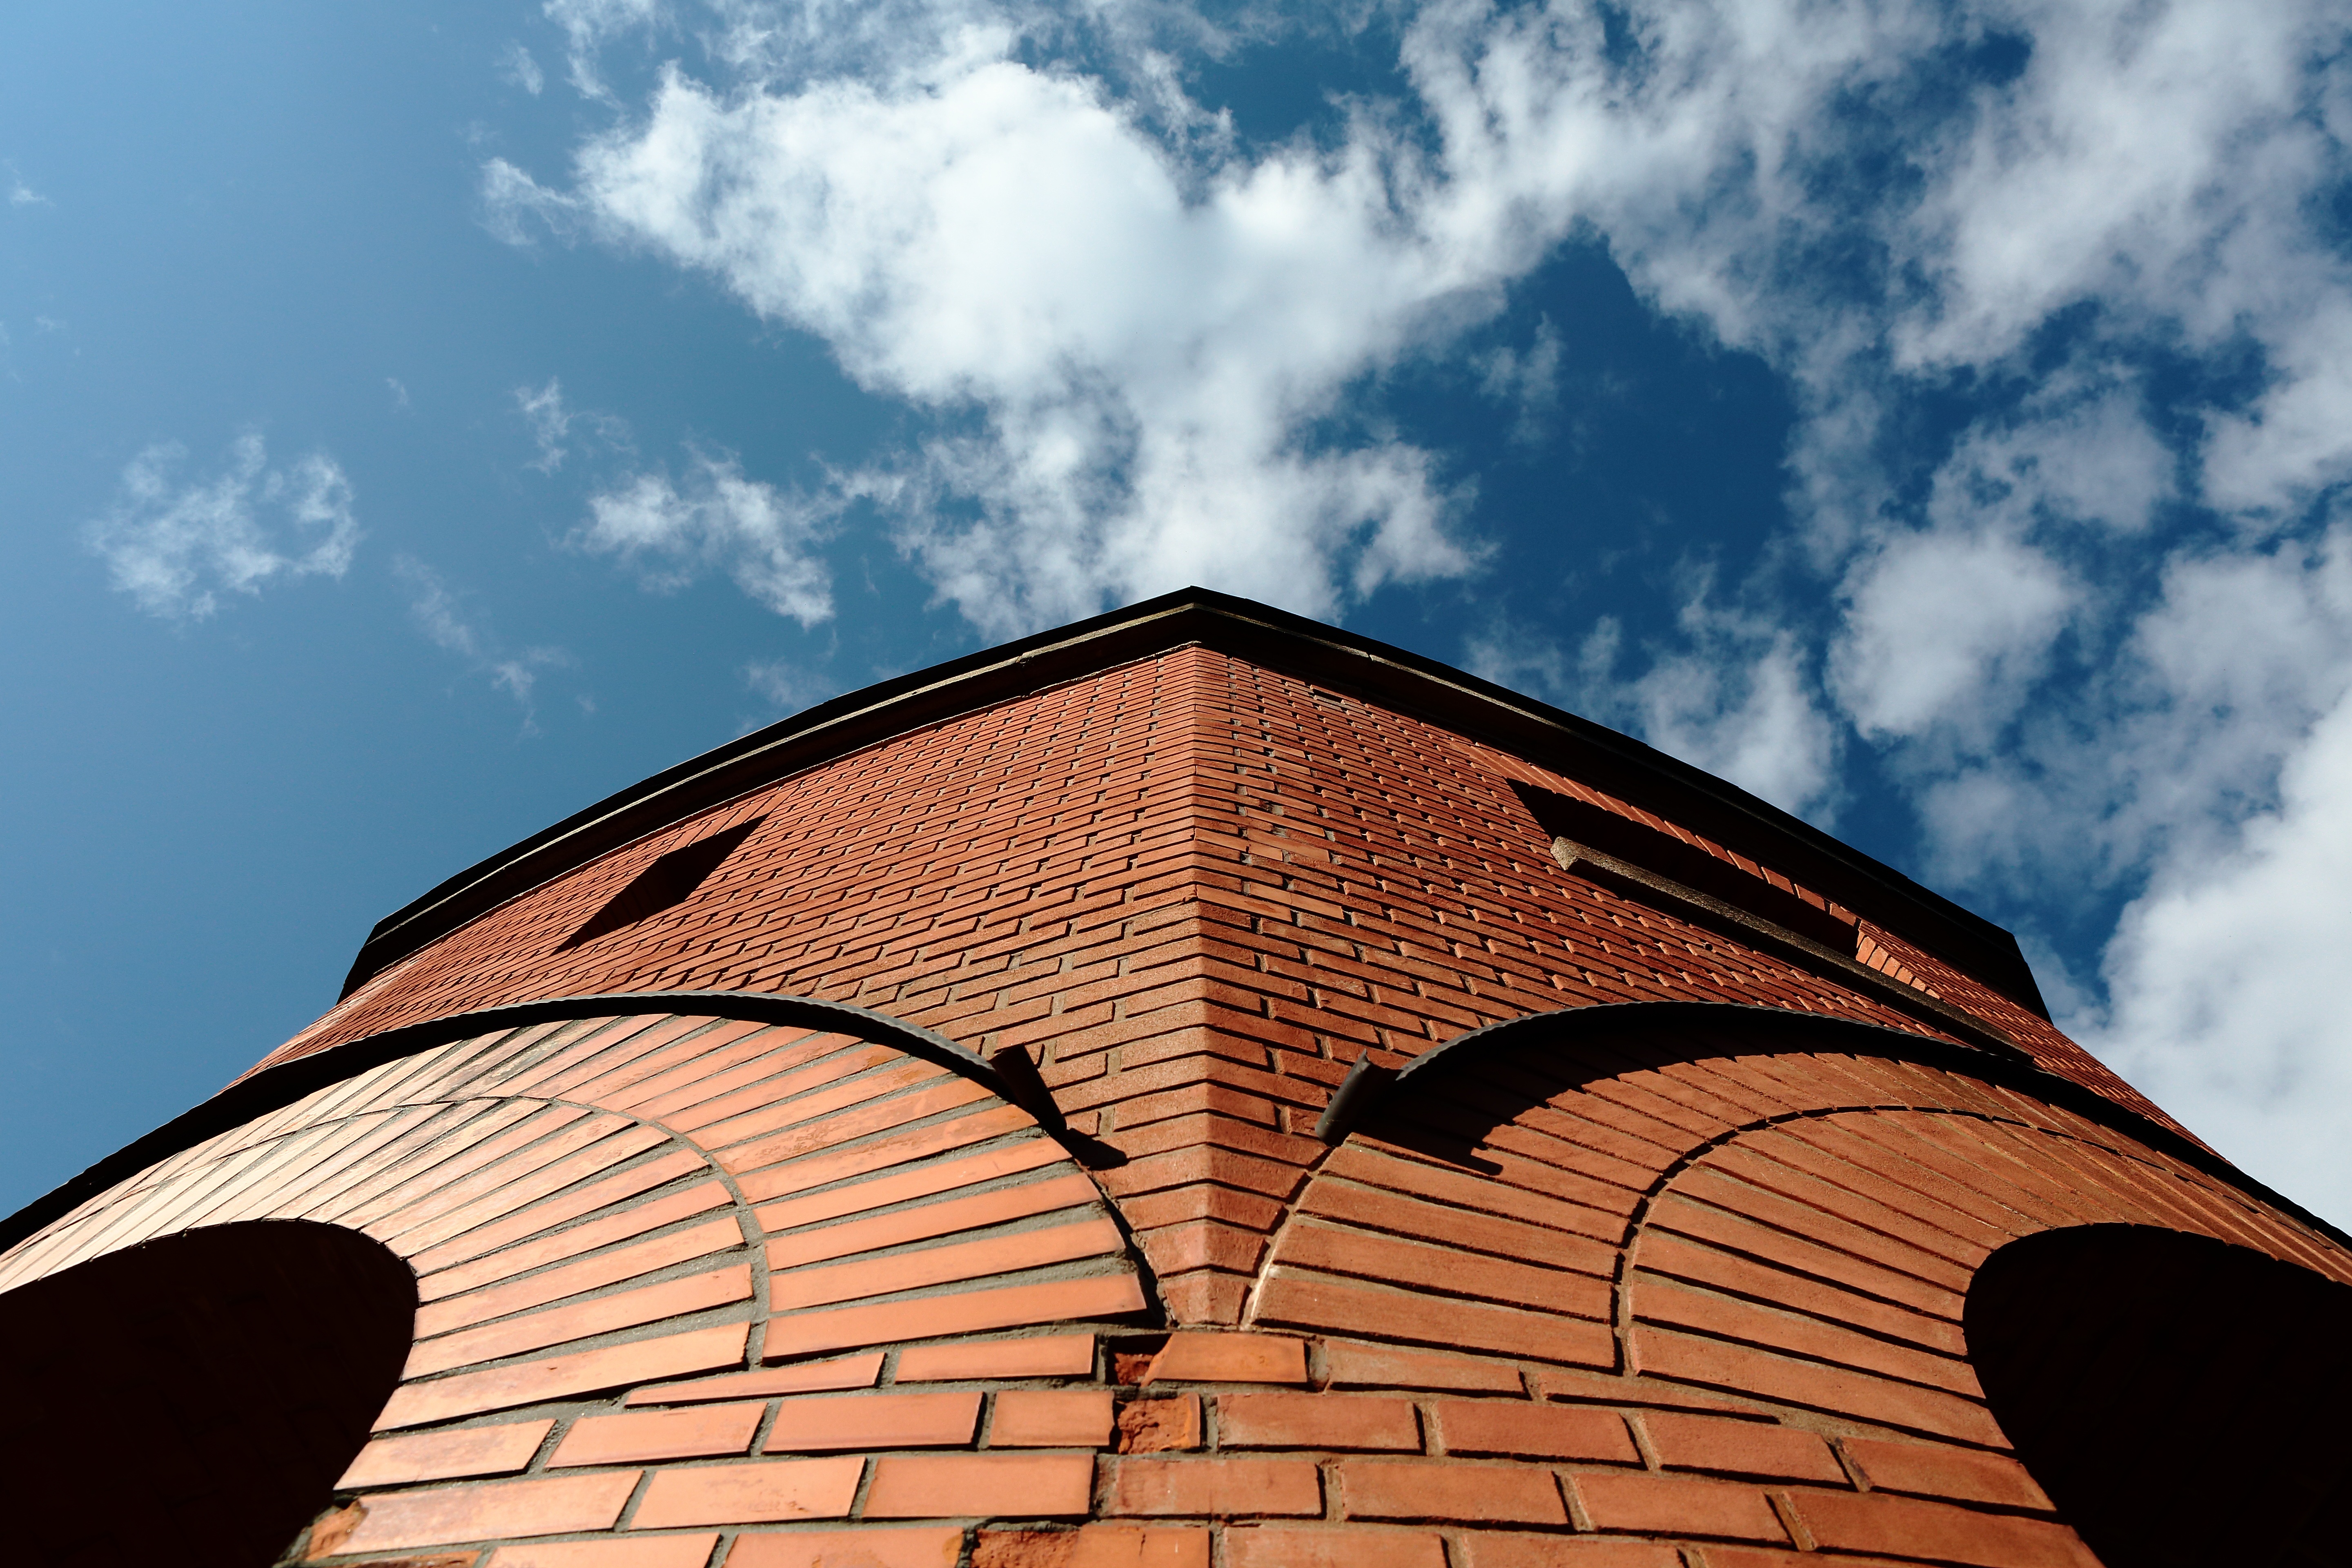
cloud, architecture, sky, sunlight, building, wall, heaven, tower, facade, blue, bricks, symmetry, dome